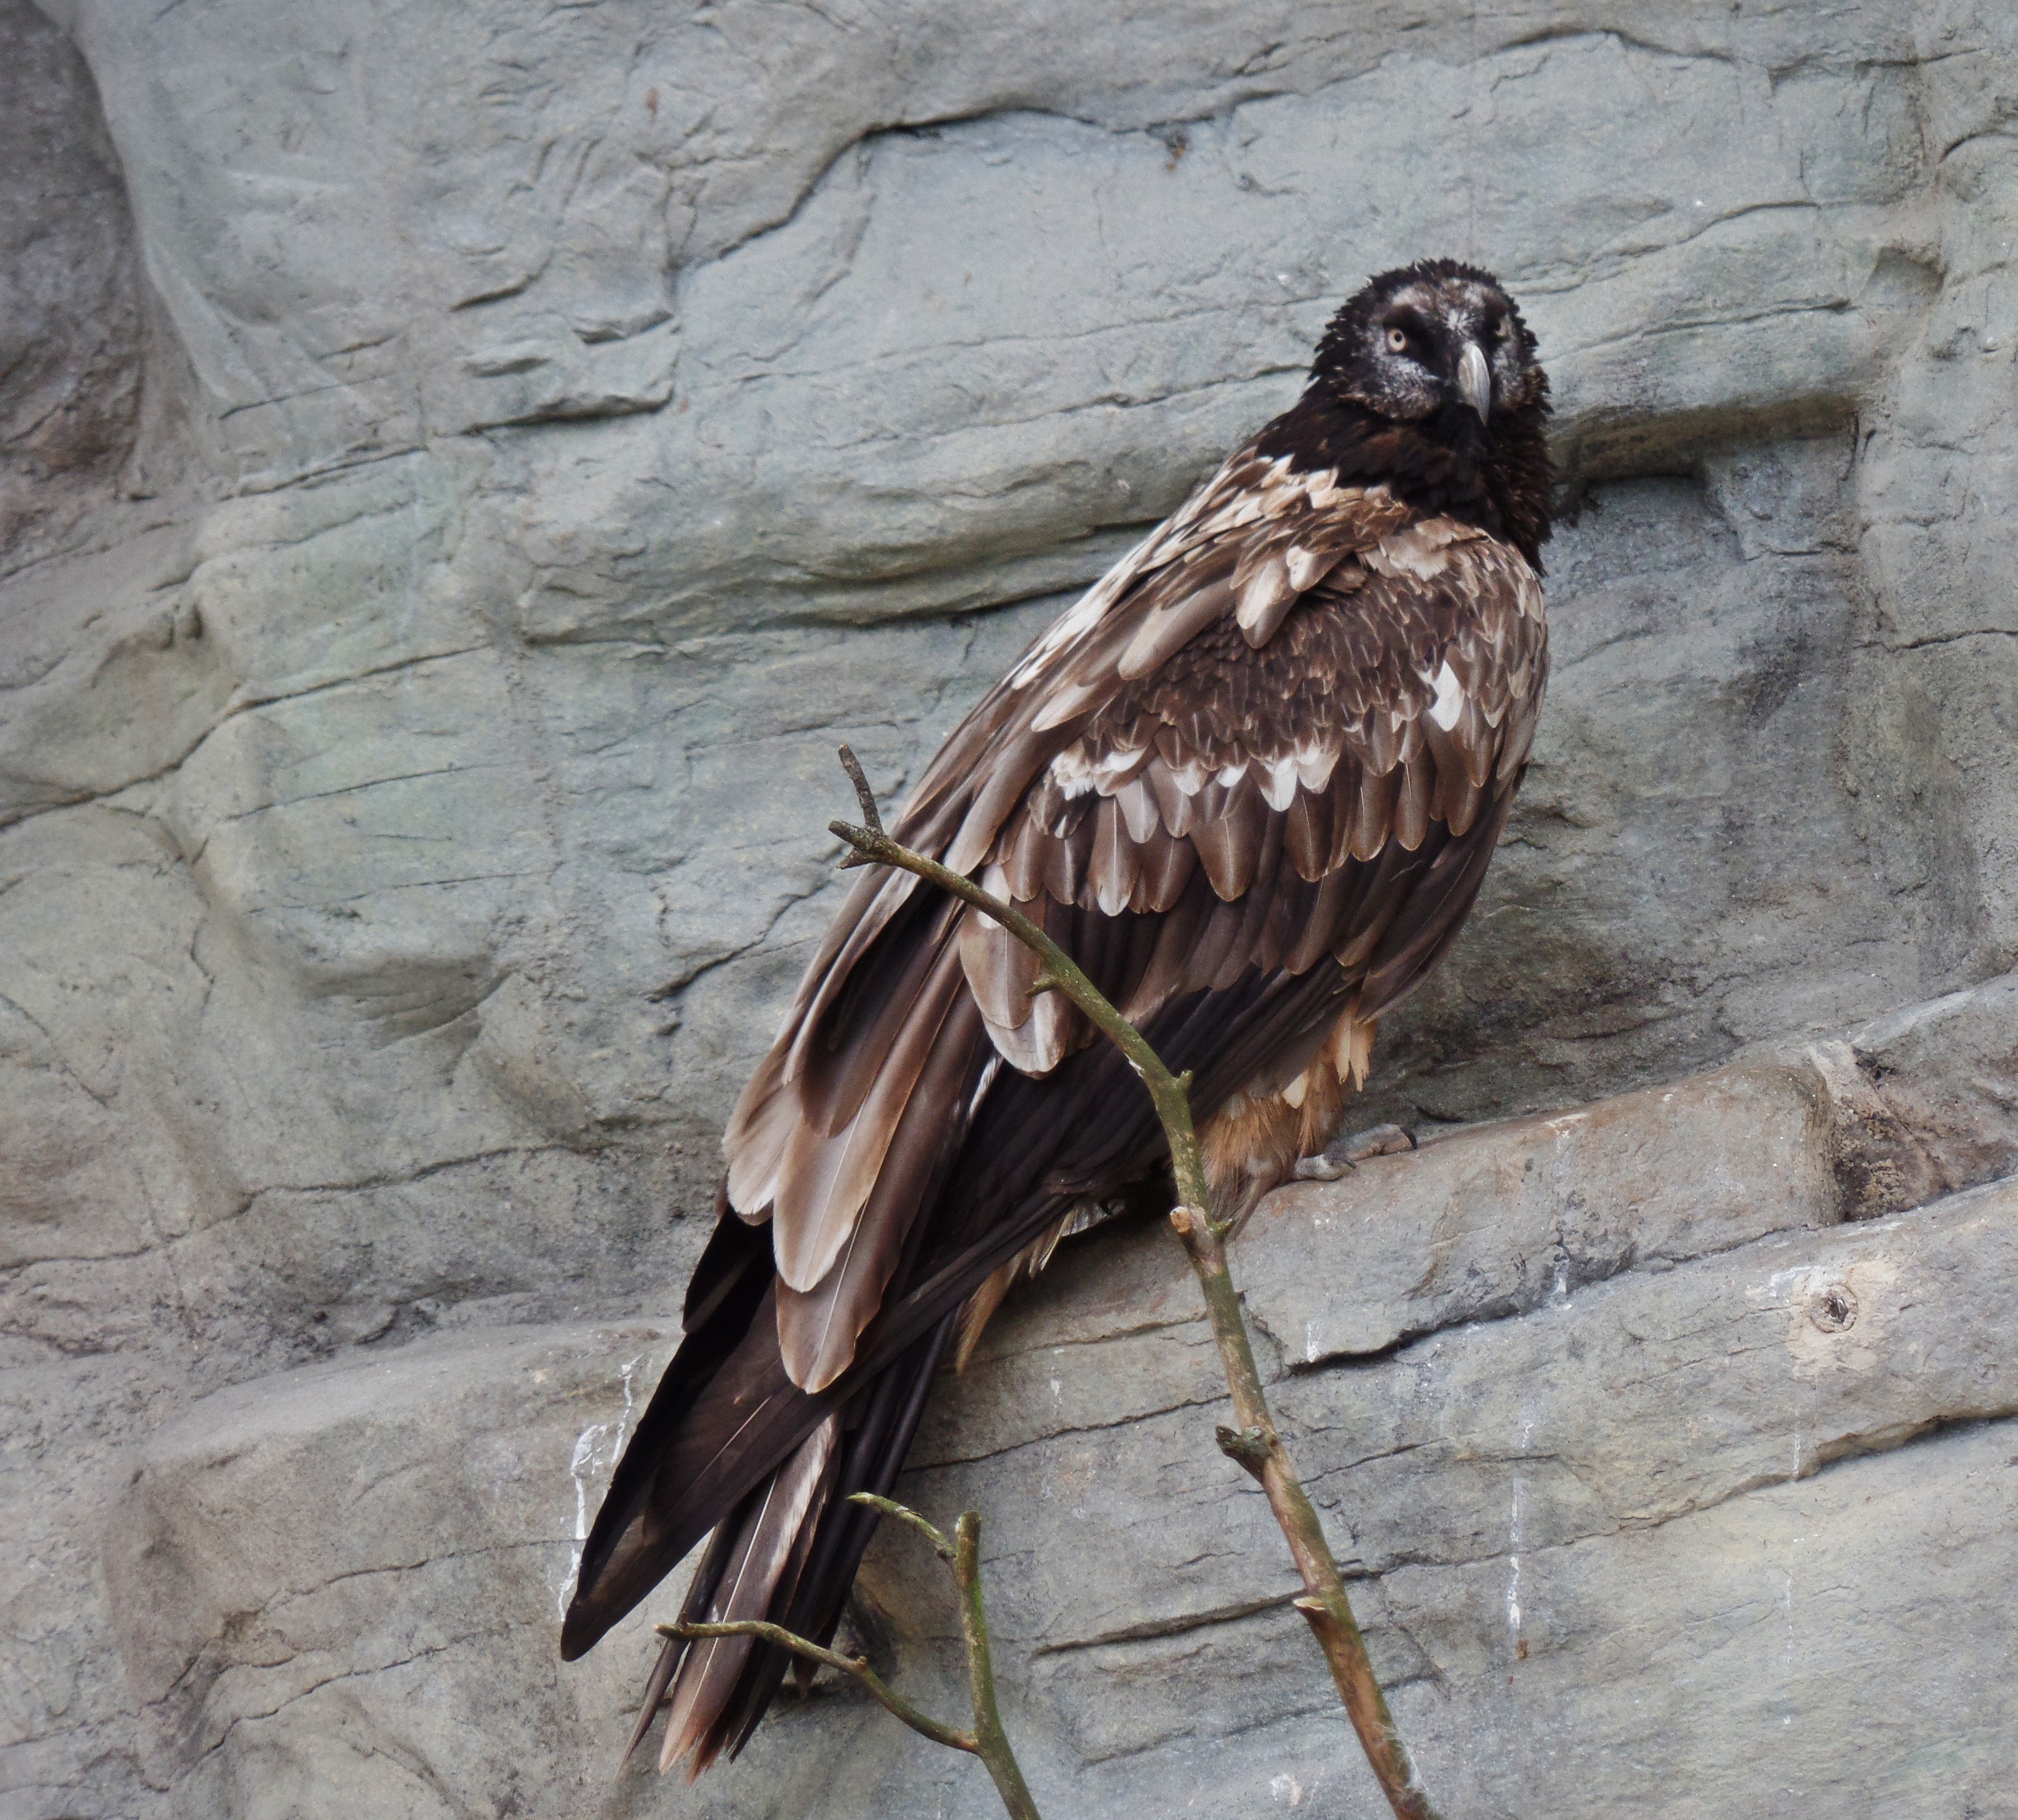
bird, wing, animal, wildlife, beak, fauna, plumage, bird of prey, vertebrate, vulture, scavengers, bearded vulture, perching bird, accipitriformes